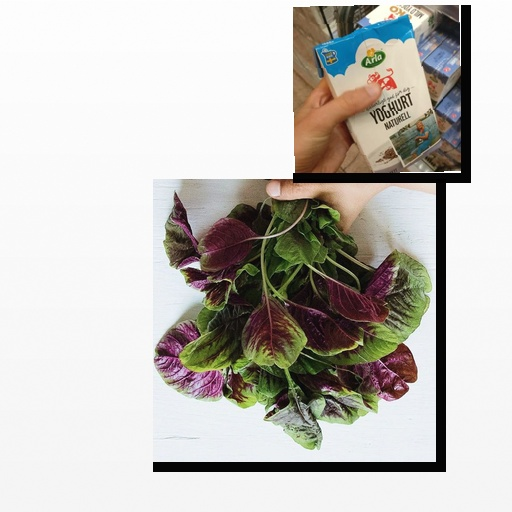
Food items: amaranth, yoghurt